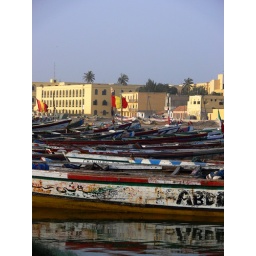
The boats are in the river and the south end of the island is in the background.